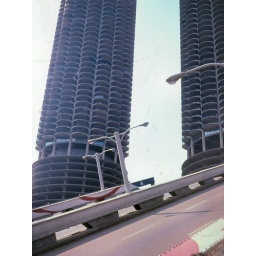
A lift bridge on the Loop river in Chicago, mid-lift. Marina City towers in the background. Chicago 1982